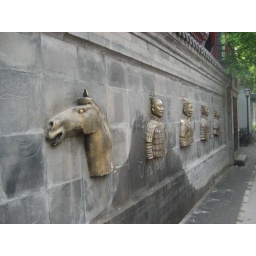
This artful monument is on a wall close to the Bell and Drum Towers in Beijing.